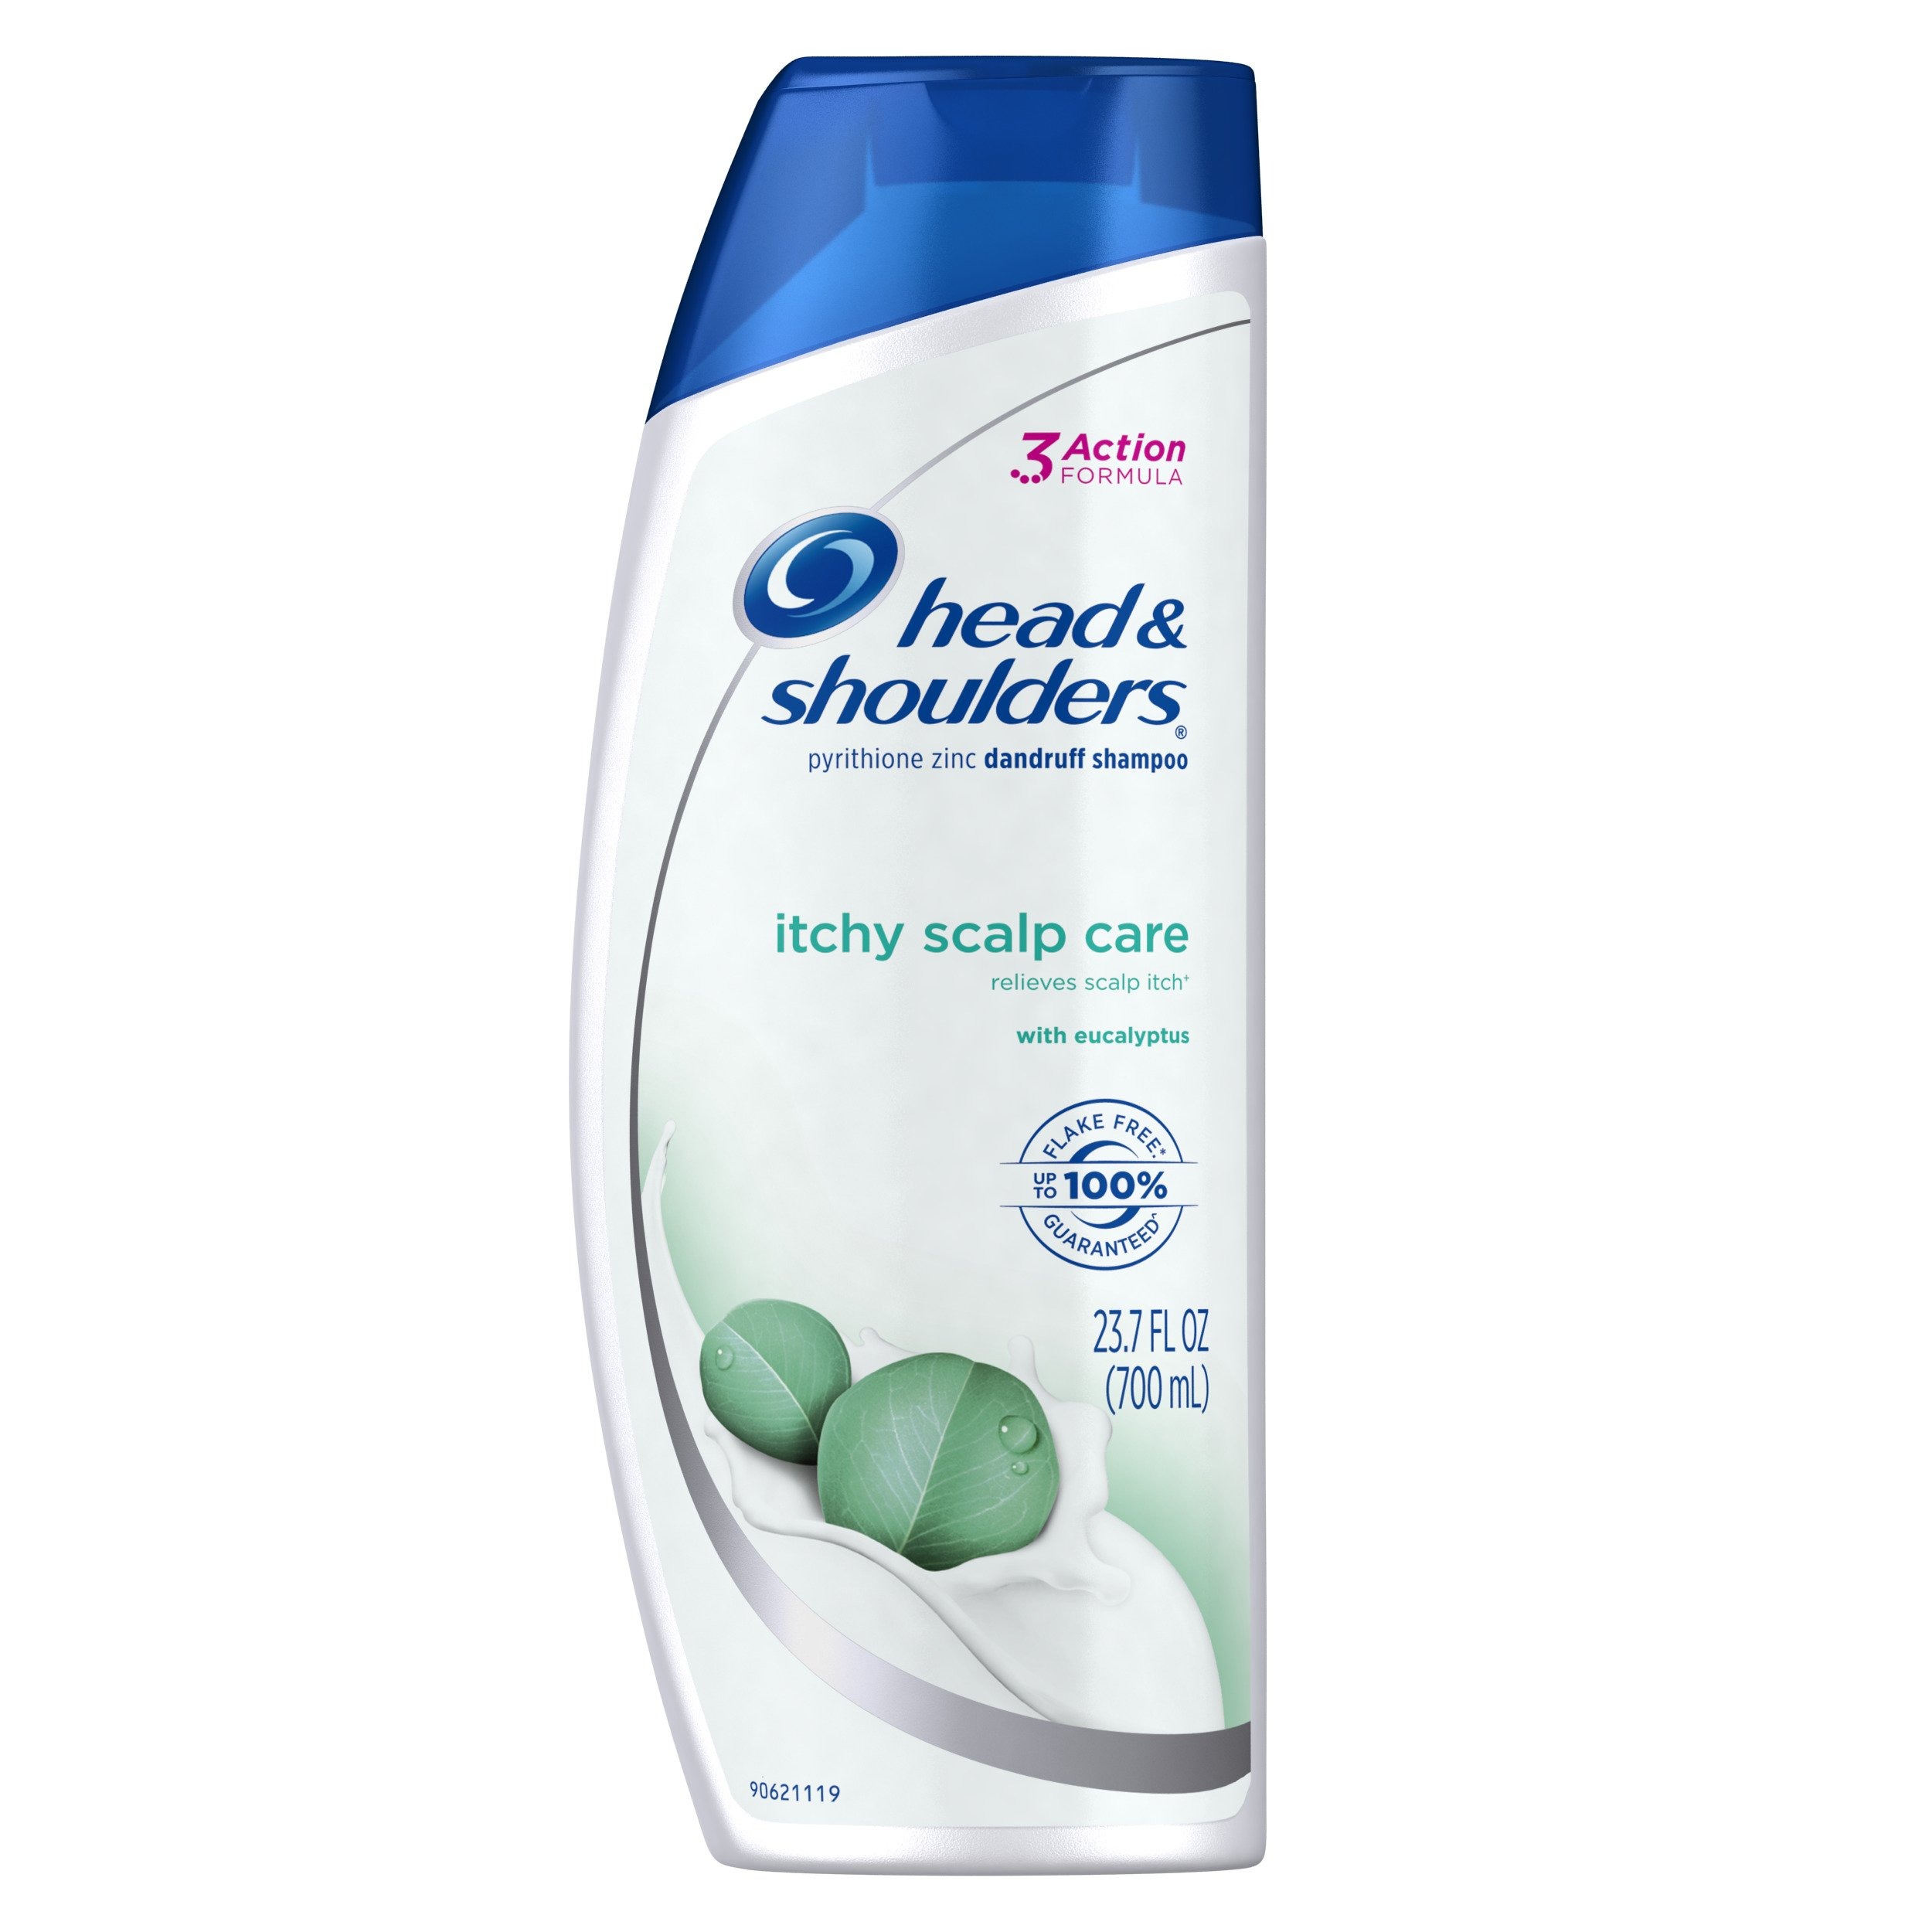
Item Name: Head and Shoulders Itchy Scalp Care with Eucalyptus Anti-Dandruff Shampoo 23.7 Fl Oz
Bullet Point 1: Head & Shoulders Itchy Scalp Care anti-dandruff shampoo with eucalyptus relieves scalp itch (1)
Bullet Point 2: #1 dermatologist recommended dandruff brand
Bullet Point 3: Clinically proven. Up to 100% flake free (2). Guaranteed (5)
Bullet Point 4: Starts working faster to help calm itchy scalp (1)
Bullet Point 5: pH balanced and gentle enough for everyday use, even on color or chemically treated hair
Value: 23.7
Unit: Fl Oz

Price: 12.99